Ramenki District

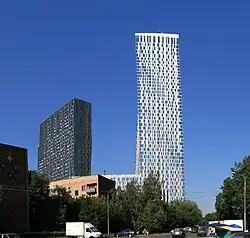
House on Mosfilmovskaya

The modern district received its name from the village of the same name, which was located on the district's territory; in turn, the village received its name from the (currently partially enclosed in an underground collector), which is the largest tributary of the Setun. Ramenka is a derivative of "ramenya"; its definition in different sources differs slightly, but usually means a dense forest, a forest adjacent to fields; the following etymologies have also been given: